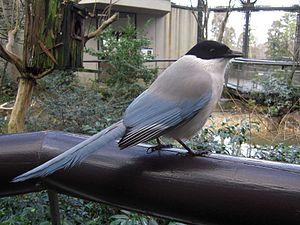
Cyanopica est un genre de passereaux de la famille des Corvidae. Ce genre est celui qui regroupe les pies-bleues, dont il existe deux populations séparées par une grande distance géographique. L'une vit en Europe de l'Ouest, plus particulièrement dans le sud-ouest de l'Espagne et du Portugal ; l'autre occupe une grande partie de l'Asie orientale : Chine, Corée, Japon et nord de la Mongolie. Les études génétiques ont montré qu'il s'agissait de deux espèces distinctes à la suite de quoi l'espèce européenne devrait s'appeler Cyanopica cooki mais ce changement n'est pas encore entré dans les habitudes européennes.